The French Atlantic Affair

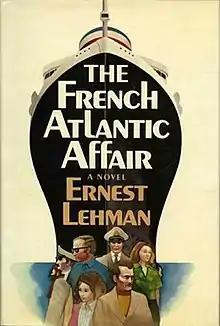
First edition (publ. Atheneum Books)

The French Atlantic Affair was a 3-part TV miniseries produced and broadcast in 1979, based on is the 1977 novel of the same title by Ernest Lehman.